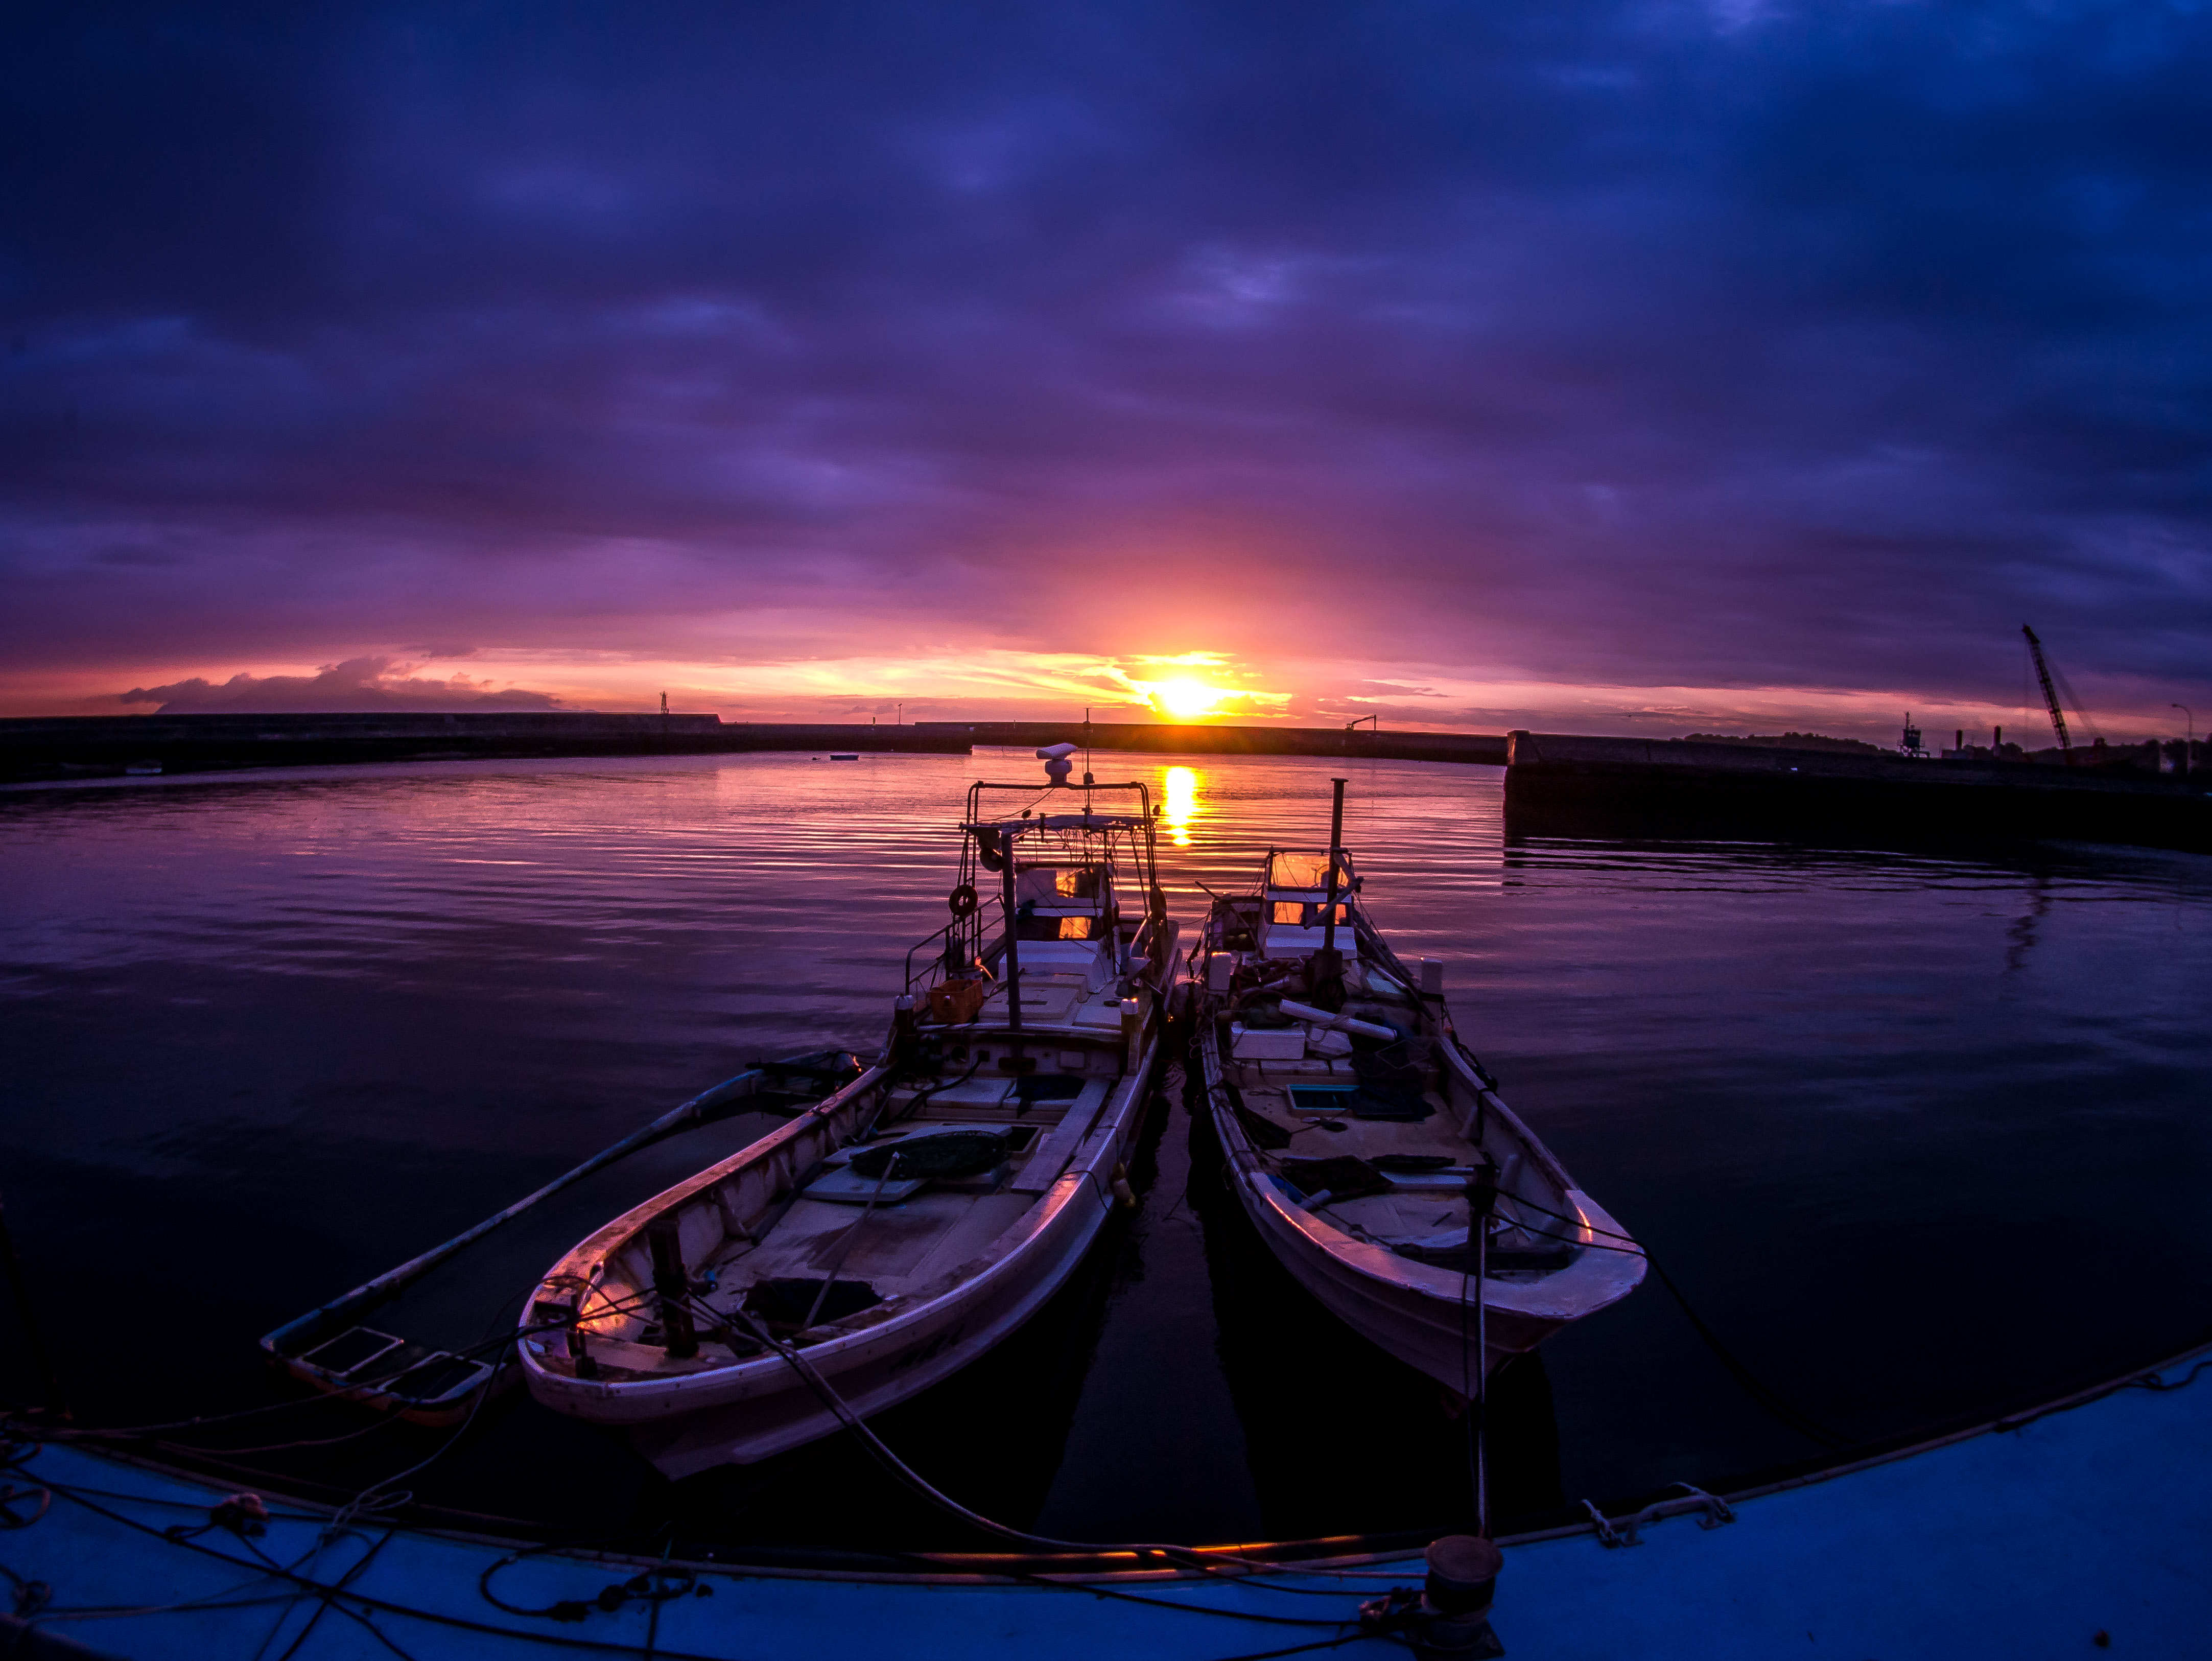
sunset, sea, clouds, ship, reflection, water, sky, waterway, horizon, calm, sunrise, dusk, evening, afterglow, dawn, river, cloud, water resources, ocean, lake, inlet, channel, boat